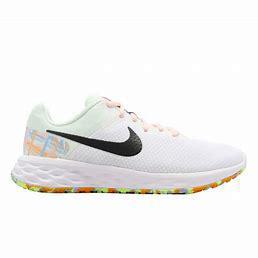
Brand: Nike
Model: Revolution 6 Next Nature